Soundwave (Australian music festival)

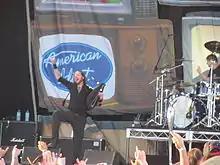
Jonathan Davis from Korn performing at Soundwave in Perth

The lineup for the 2012 festival was first announced on 7 October 2011. The 2012 Soundwave lineup featured System of a Down, Slipknot, Limp Bizkit and Marilyn Manson.